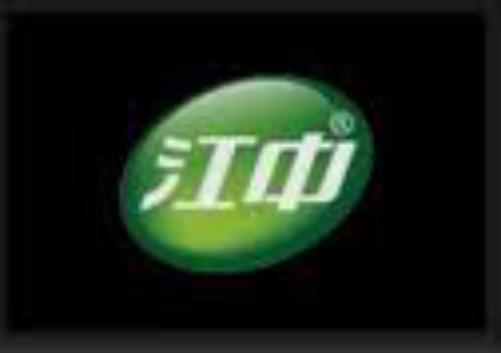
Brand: jiang zhong
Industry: Medical